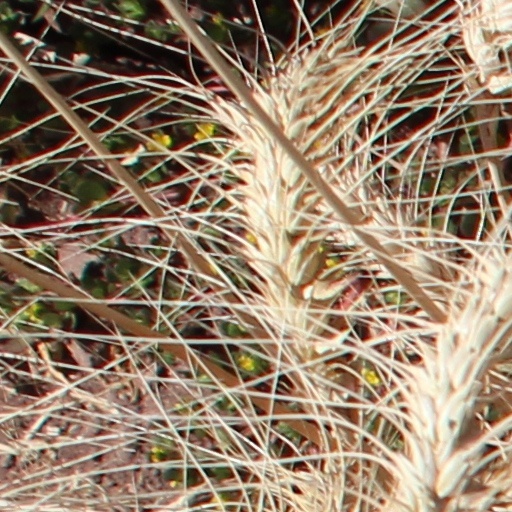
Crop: wheat